Al-Khalisa

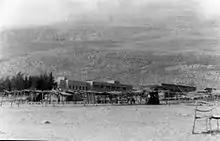
Al Khalisa police station. 1948

The village's residents stated that after they fled, only the local militia remained, but withdrew after shelling from the Jewish town of Manara and after seeing an armored unit approaching al-Khalisa. Former villagers, interviewed in Tel al-Zaatar camp in Lebanon in 1973, recounted that when they returned to the village;